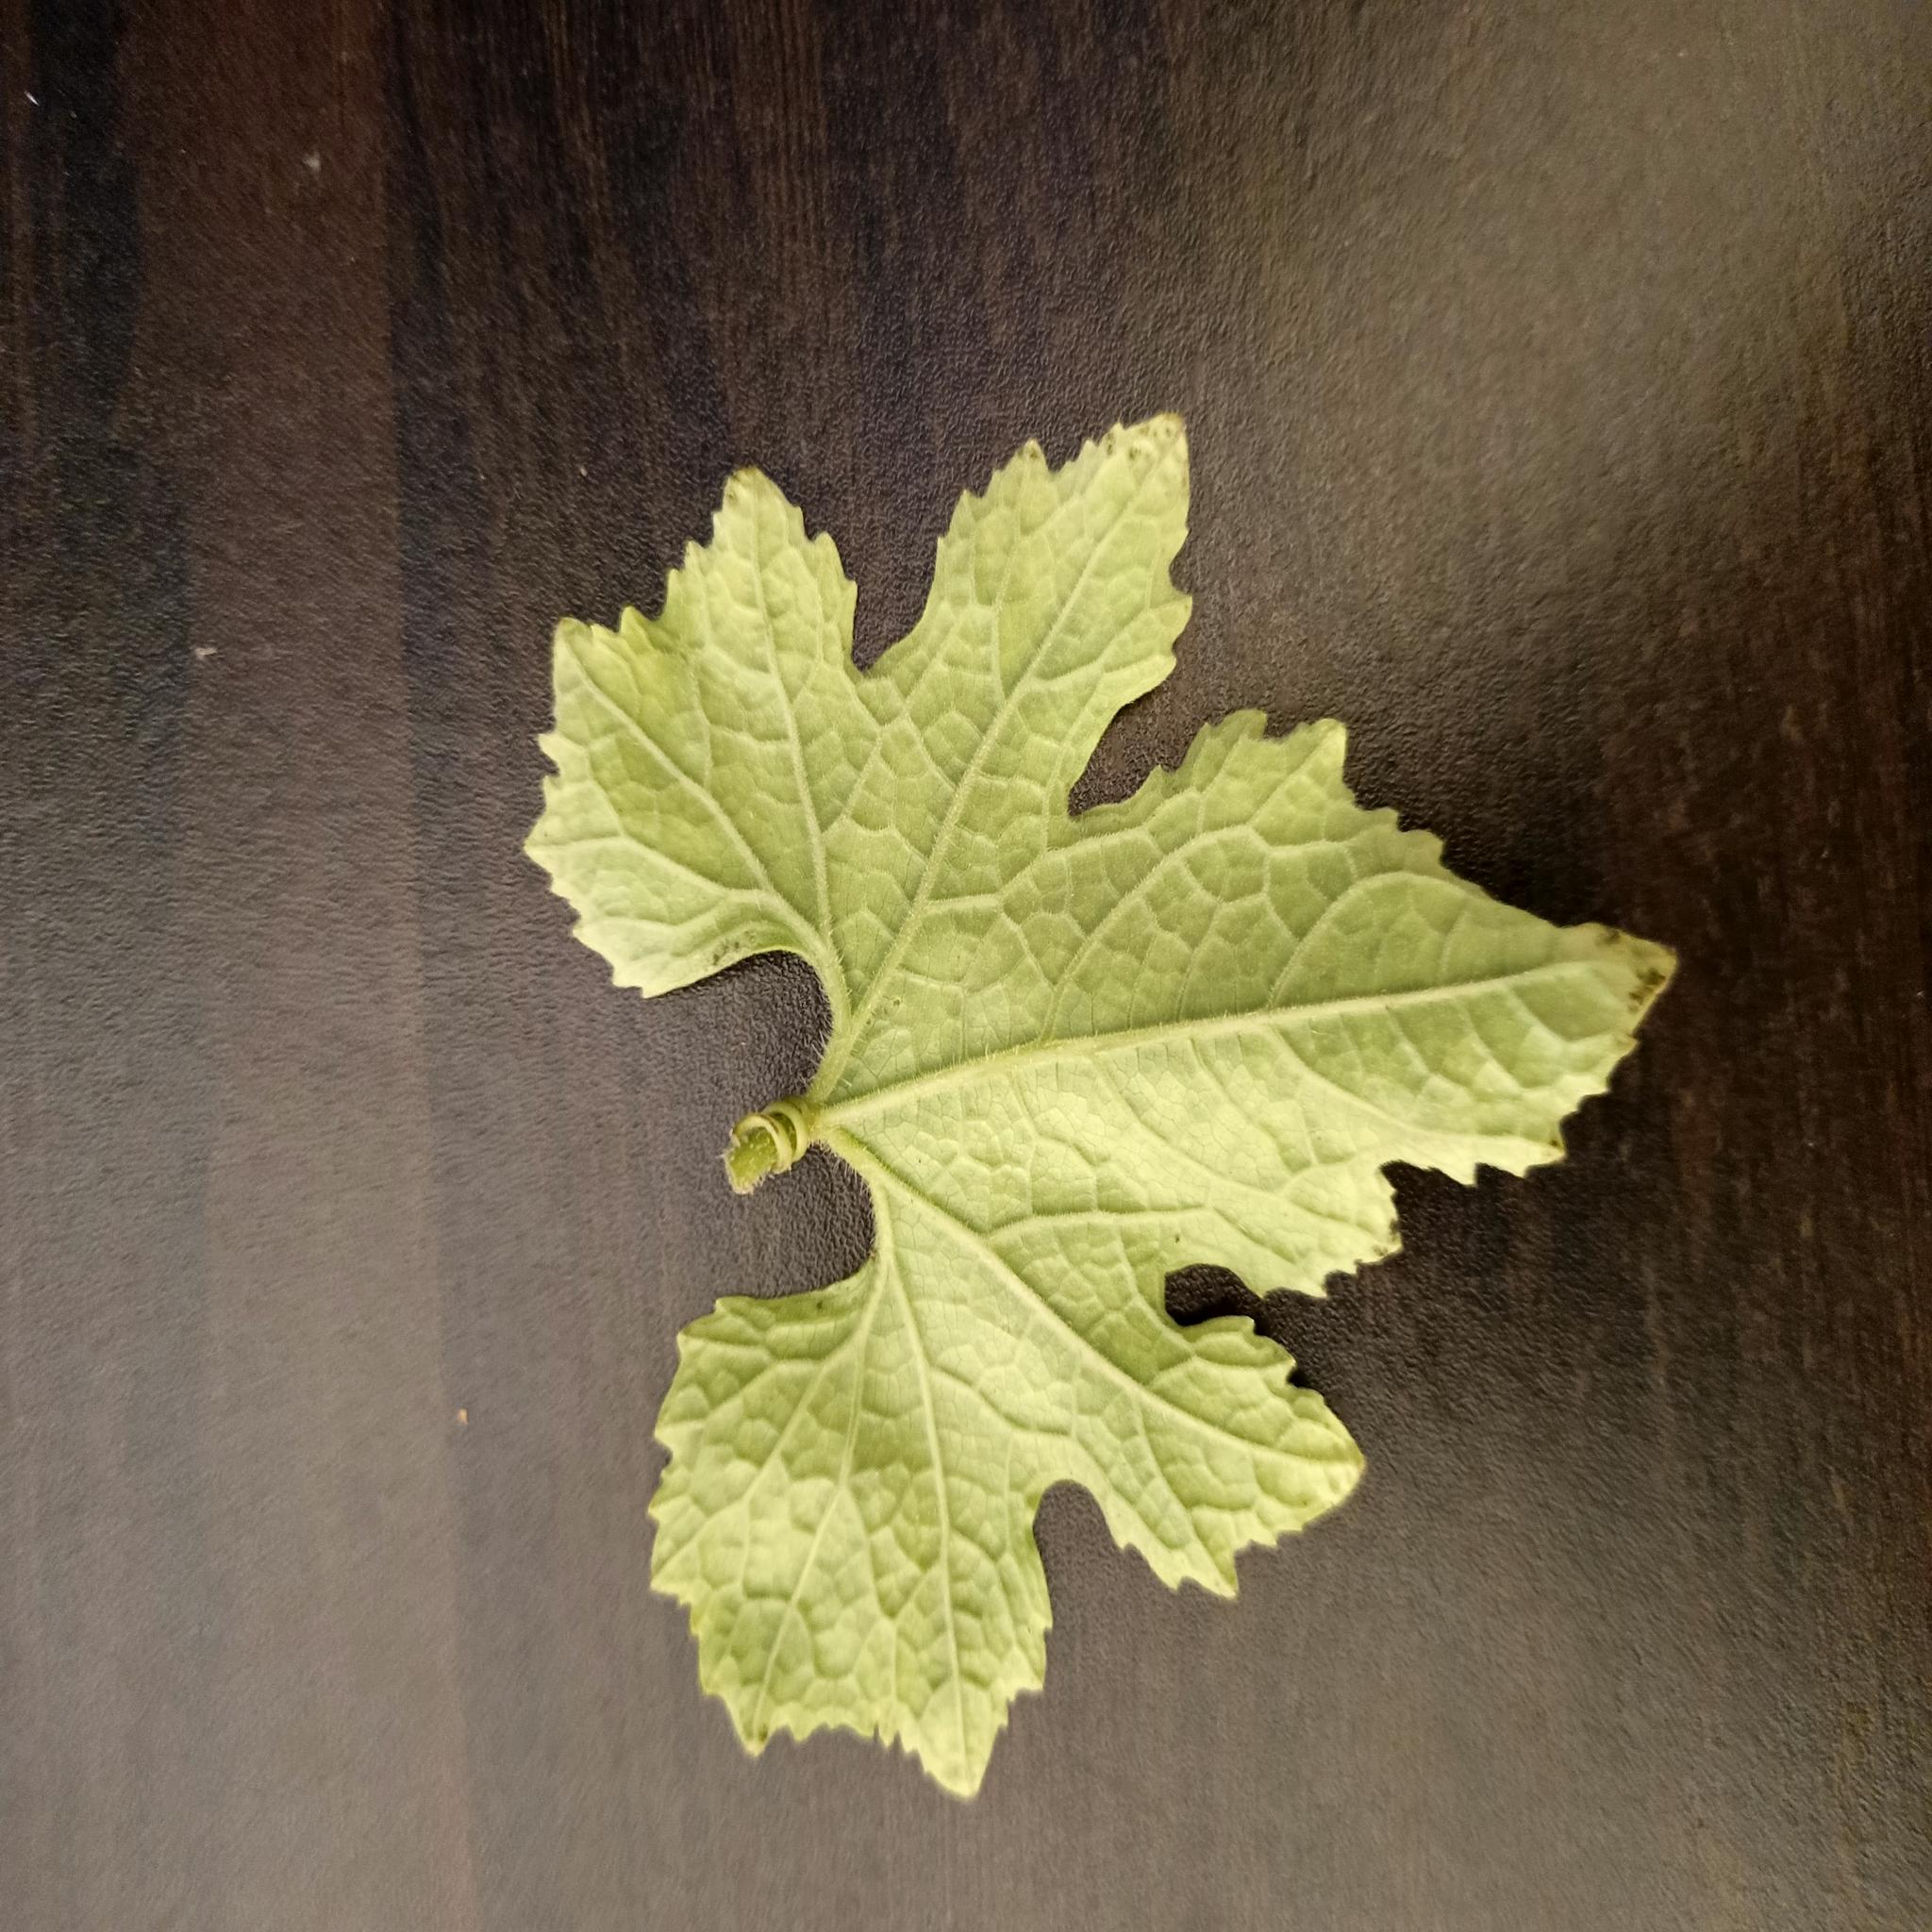
Label: Aphid